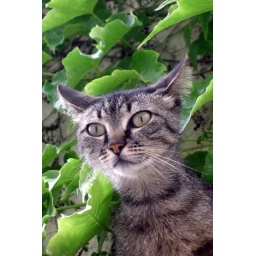
cat in tree